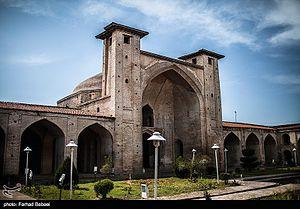
Le Complexe Farahabad est un ensemble de monuments liés aux vestiges de la vieille ville de Farahabad. Il a été construit pendant le règne Abbas Iᵉʳ le Grand.